MT-LBu

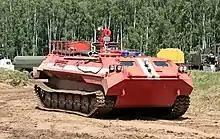
A firefighting MT-LBu-GPM-10.

Based on older versions – mostly of the 1V12 series – Minotaur from Belarus has developed new versions of the MT-LBu: